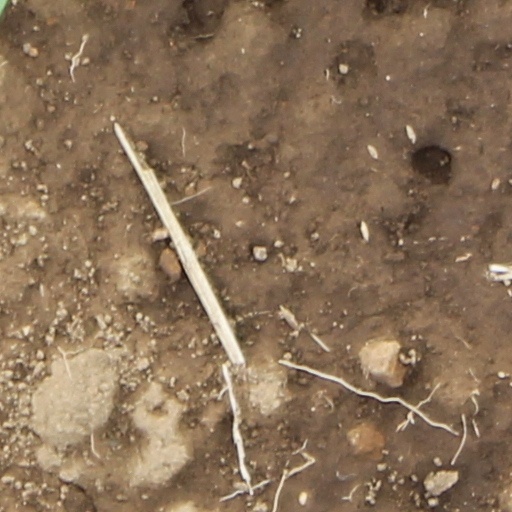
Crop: wheat